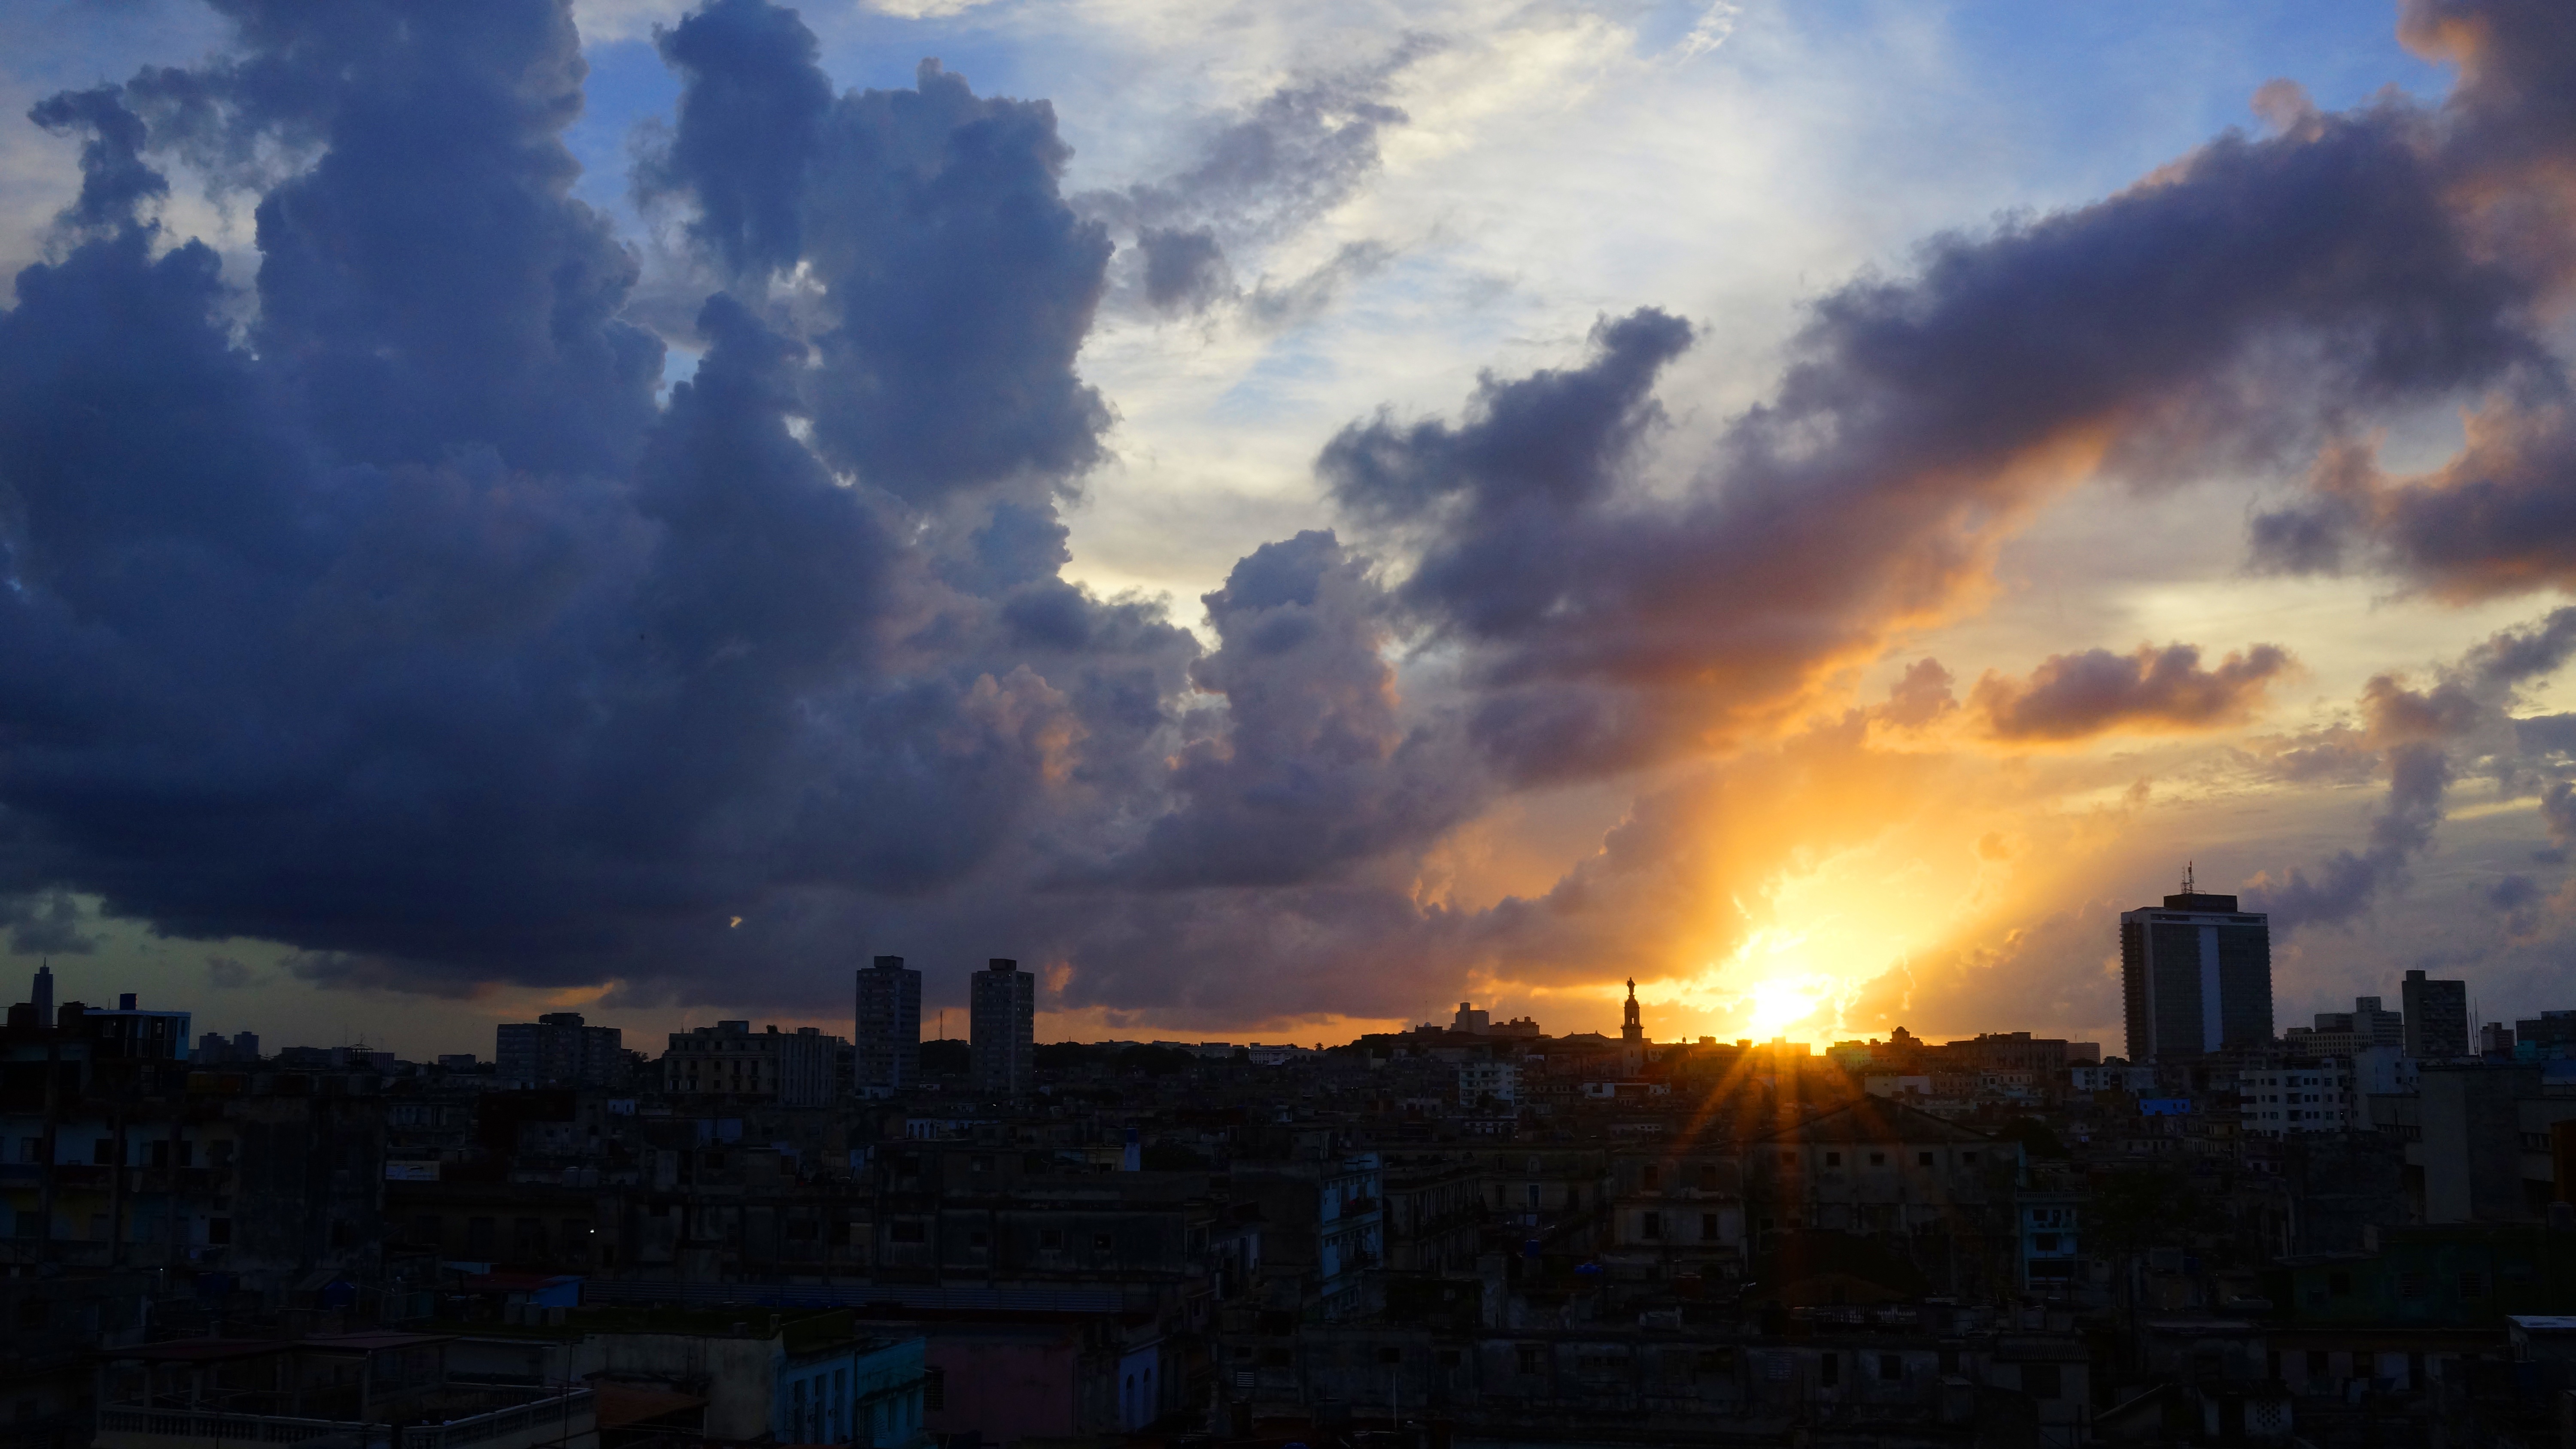
horizon, cloud, sky, sunrise, sunset, skyline, sunlight, morning, dawn, atmosphere, cityscape, dusk, evening, afterglow, meteorological phenomenon